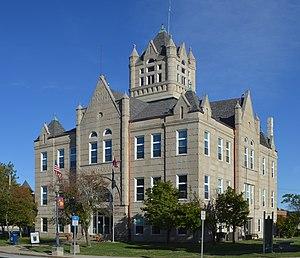
La ville de Trenton est le siège du comté de Grundy, situé dans l’État du Missouri, aux États-Unis. Sa population s’élevait à 6 001 habitants lors du recensement de 2010, estimée à 5 932 habitants en 2016.